Rotterdam

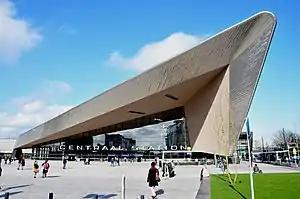
Rotterdam's new Central Station reopened in March 2014, designed to handle up to 320,000 passengers daily.

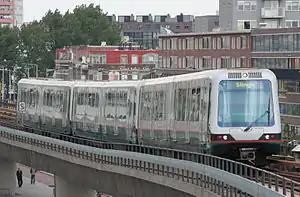
Rotterdam metro

Since 28 May 1994, Rotterdam has had the phenomenon "Opzoomeren". 15% of Rotterdam residents (about 100,000 residents) say they participate in this phenomenon. At the end of 2020, the city has a record number of 2,503 Opzoomer streets, which is mainly reflected in the construction of facade gardens.